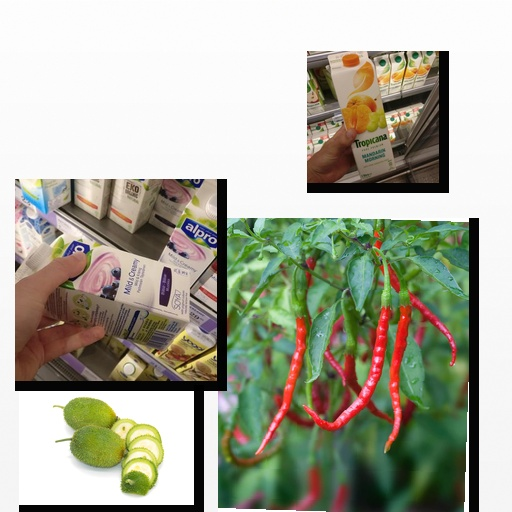
Food items: chili_pepper, spiny_gourd, mandarin_juice, soyghurt